Fountains in France

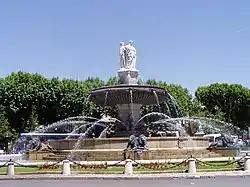
Fontaine de la Rotonde, in Aix-en-Provence (1862)

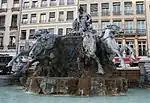
The Fontaine Bartholdi in Lyon (1892) was created by the sculptor of the Statue of Liberty.

The 19th century was the golden age of the French fountain. At the beginning the century, Napoleon Bonaparte began the construction of a new canal to Paris to supply water for drinking and for fountains, restored dozens of earlier fountains, including the Medici Fountain, and constructed fifteen new fountains, including the Fontaine du Palmier in Place du Chatelet. King Louis-Philippe (1830–1848) built more monumental fountains, including the Fontaines de la Concorde (1836–1840) on the Place de la Concorde. The Emperor Louis Napoleon (1851–1870) rebuilt many older fountains, including the Medici Fountain, and built new ones, including the Fontaine Saint-Michel (1860).